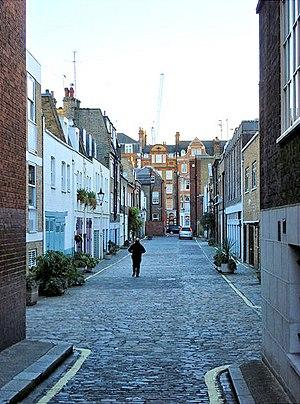
L'affaire Profumo est un scandale politique qui éclate au Royaume-Uni en 1963.